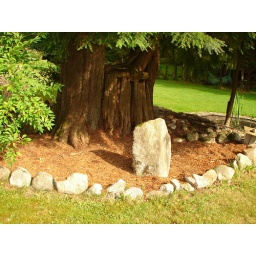
tree by fish pond  will engrave rock when i get time